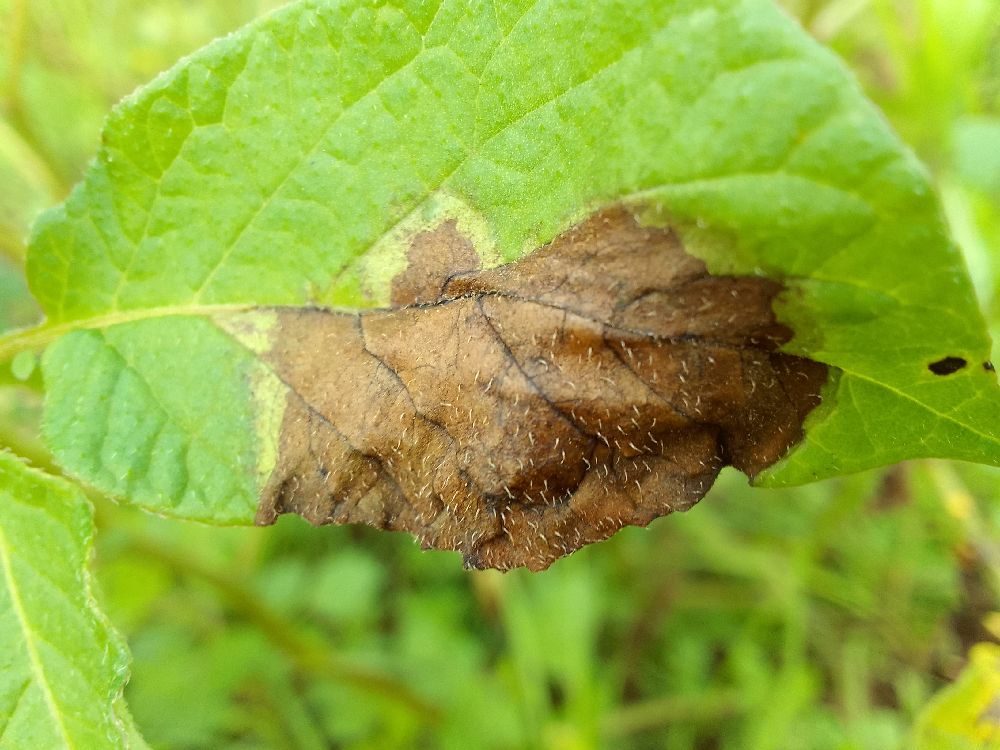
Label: Late blight